Procopius (usurper)

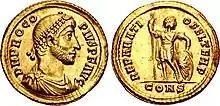
"Solidus" of Procopius minted in Constantinople, AD 365, Procopius in military dress standing facing right, holding spear in right hand, resting left hand on shield set on ground: (""Procopius Augustus"")

Becoming aware of discontent caused by the policies of Valens's praetorian prefect and father-in-law, Petronius, Procopius decided to declare himself Emperor. He bribed two legions which were then resting at Constantinople to support his efforts, and took control of the imperial city. Shortly after this he proclaimed himself Emperor on 28 September 365, and quickly took control of the provinces of Thrace, and later Bithynia. Procopius promoted himself as an educated philosopher, well versed in the Greek language of the Eastern Empire, and highlighted Valens's weakness in this area, to gain the support of the Hellenized Eastern aristocrats. He also emphasized his link to the Constantinian dynasty by appearing in public with Constantius II’s widow Faustina and their daughter Constantia, an act which Ammianus considered to have earned him greater support.